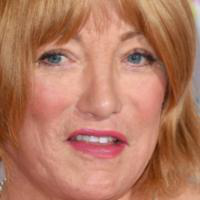
Age group: age 66-80